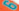
Number: 6